James Joyce

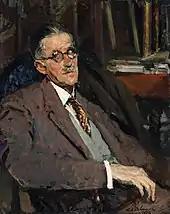
seated portrait of James Joyce in a suit. He is in three-quarters view looking left, wearing a suit. Table with books is in background on the right.

Joyce co-founded an acting company, the English Players, and became its business manager. The company was pitched to the British government as a contribution to the war effort, and mainly staged works by Irish playwrights, such as Oscar Wilde, George Bernard Shaw, and John Millington Synge. For Synge's "Riders to the Sea", Nora played a principal role and Joyce sang offstage, which he did again when Robert Browning's "In a Balcony" was staged. He hoped the company would eventually stage his play, "Exiles", but his participation in the English Players declined in the wake of the influenza epidemic of 1918, though the company continued until 1920.